Animal communication

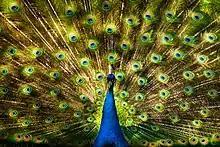
The apparently excessive eye-spot signalling by the male peacock tail may be runaway selection

In the case of communication, an important discussion by John Krebs and Richard Dawkins established hypotheses for the evolution of such apparently altruistic or mutualistic communications as alarm calls and courtship signals to emerge under individual selection. This led to the realization that communication might not always be "honest" (indeed, there are some obvious examples where it is not, as in mimicry). The possibility of evolutionarily stable dishonest communication has been the subject of much controversy, with Amotz Zahavi in particular arguing that it cannot exist in the long term. Sociobiologists have also been concerned with the evolution of apparently excessive signaling structures such as the peacock's tail; it is widely thought that these can only emerge as a result of sexual selection, which can create a positive feedback process that leads to the rapid exaggeration of a characteristic that confers an advantage in a competitive mate-selection situation.